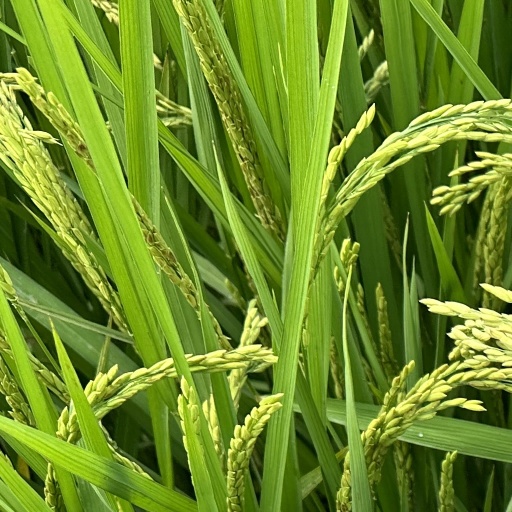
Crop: rice